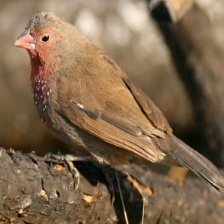
Species: AFRICAN FIREFINCH
Scientific name: LAGONOSTICTA RUBRICATA
ImageNet parent category: house_finch